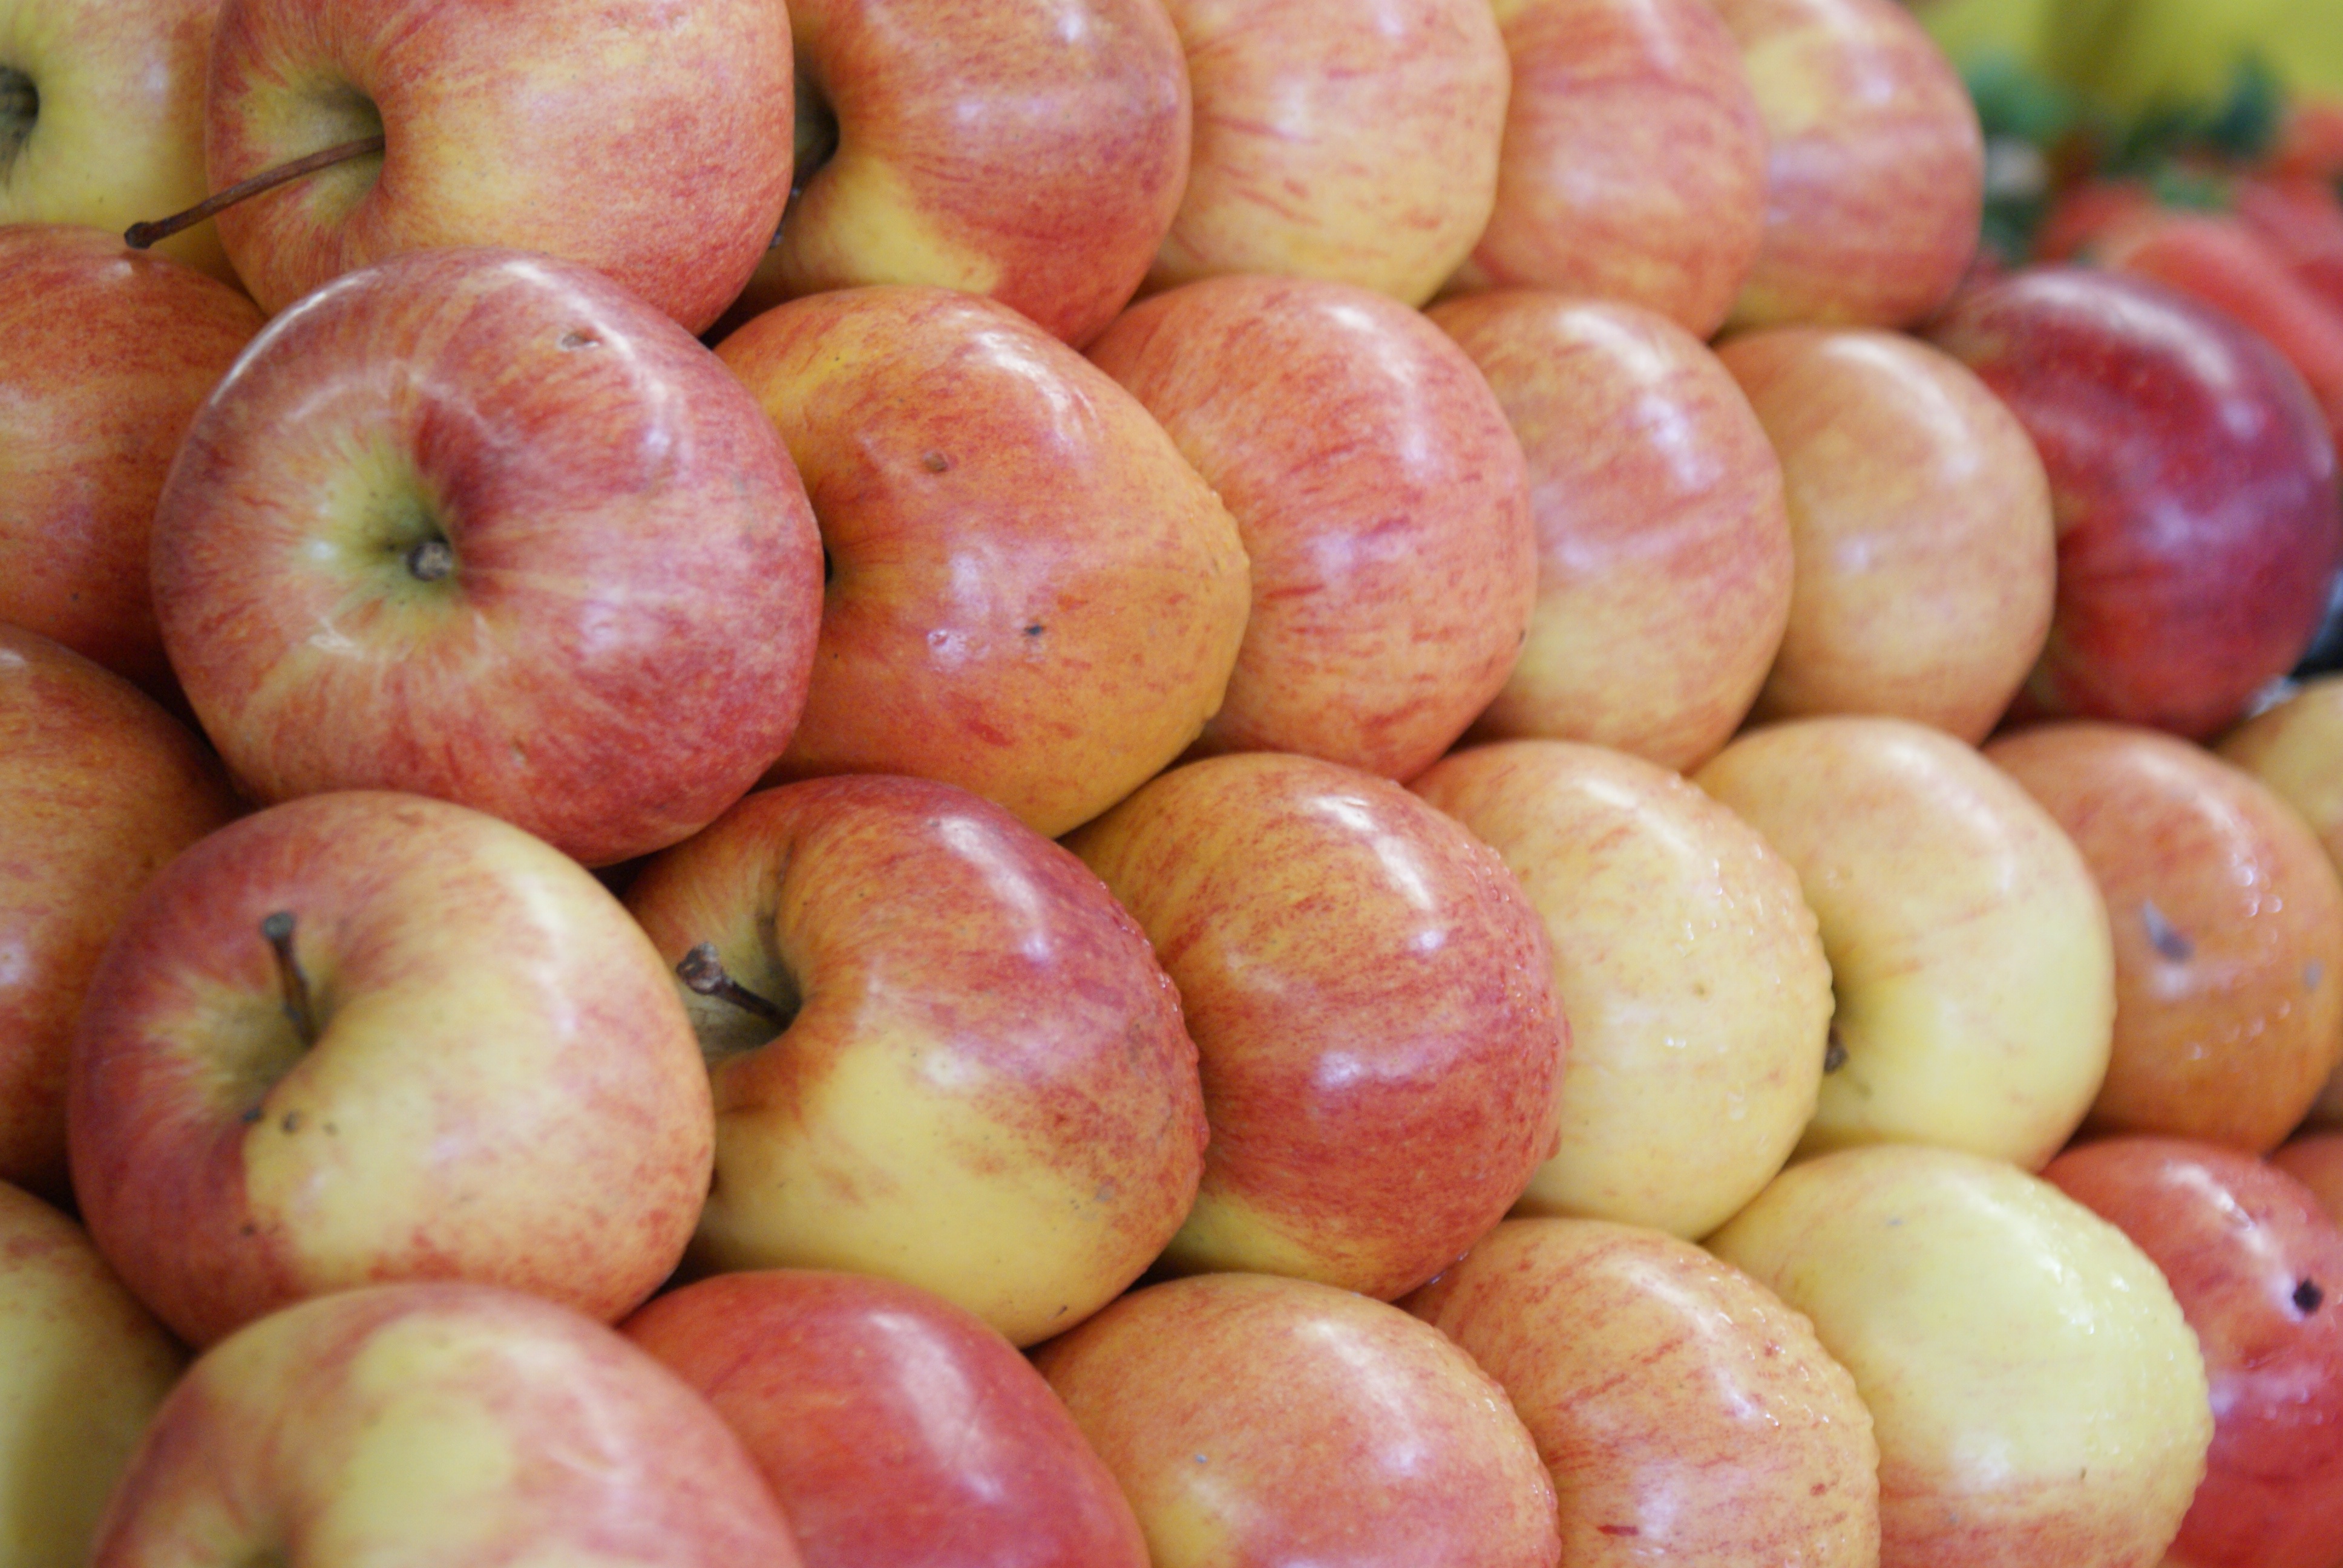
apple, plant, fruit, food, produce, market, apples, ecuador, flowering plant, rose family, guayaquil, land plant